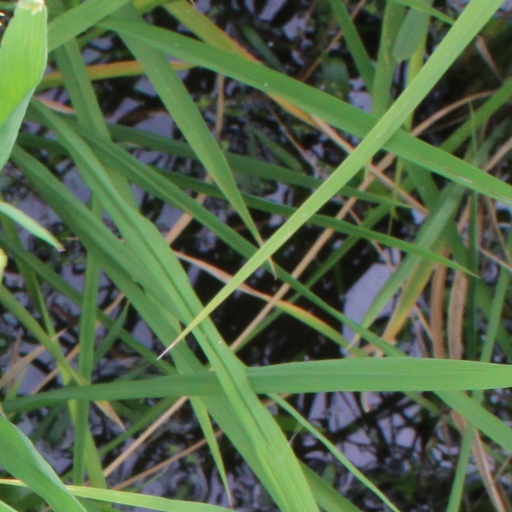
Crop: rice